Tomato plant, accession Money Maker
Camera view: vertical (180 deg); turntable rotation: 240 degrees
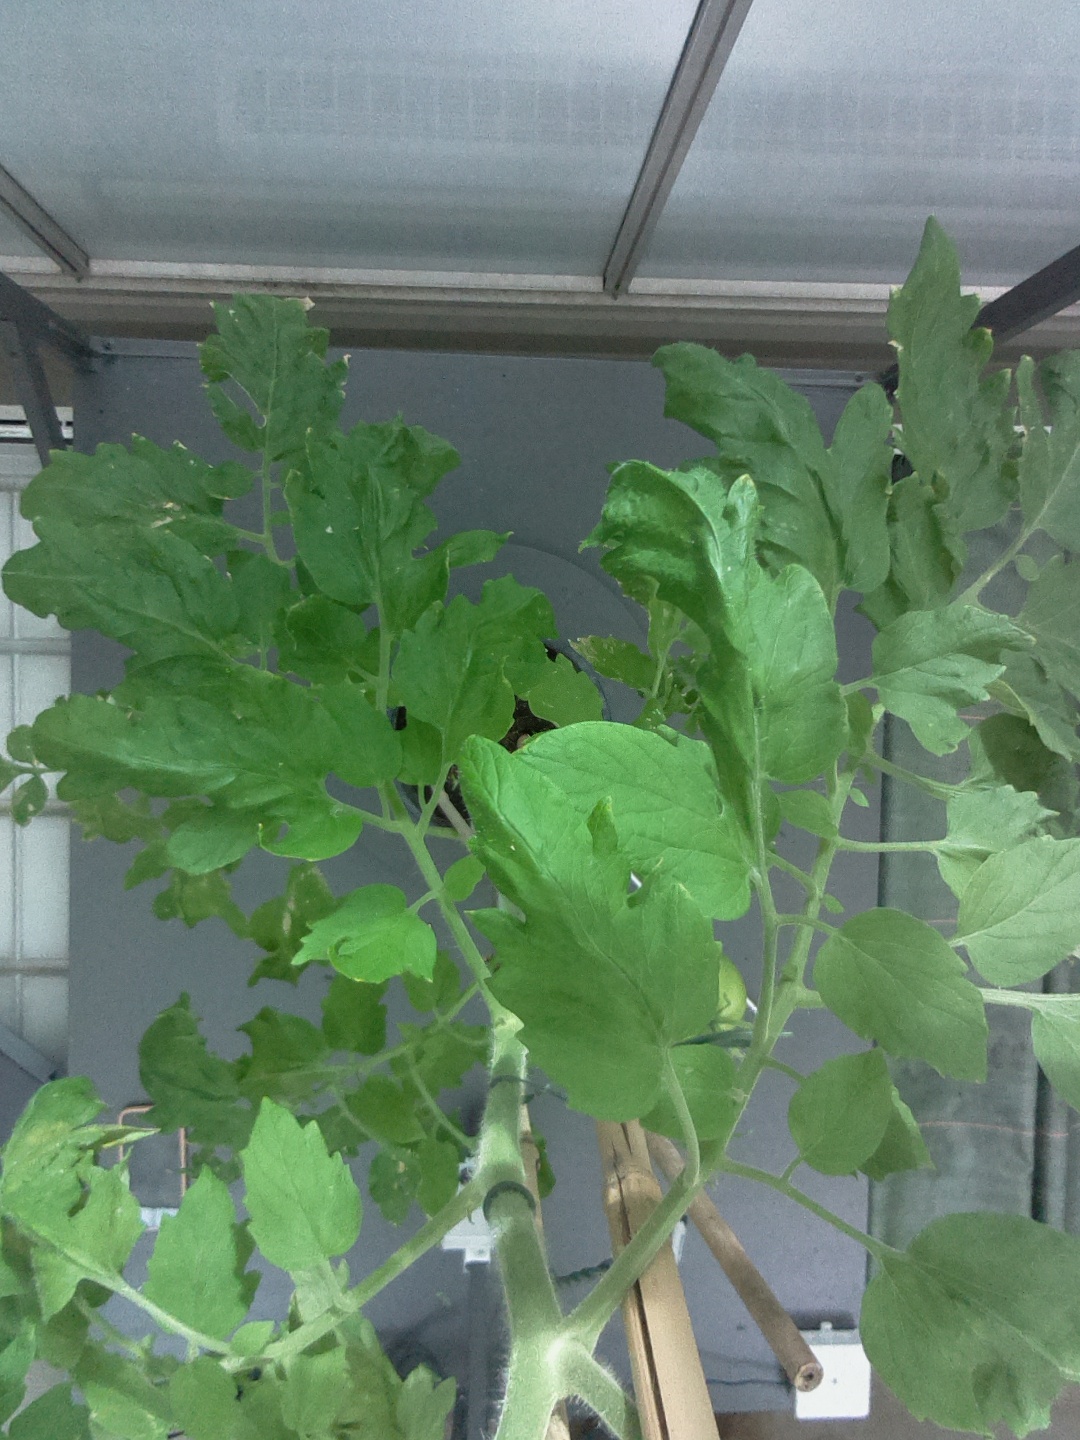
BBCH growth stage 77: 70%-80% of final fruit size